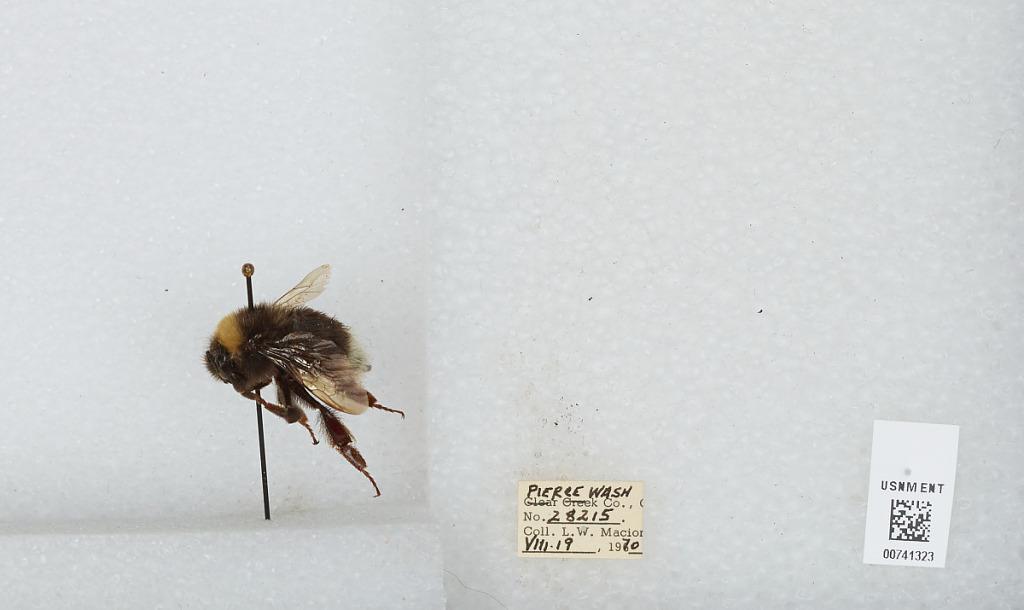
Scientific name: Bombus (Bombus) occidentalis Greene
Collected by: L. Macior
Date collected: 1970-8-19
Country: United States
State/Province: Washington
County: Pierce
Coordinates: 47.05, -122.12